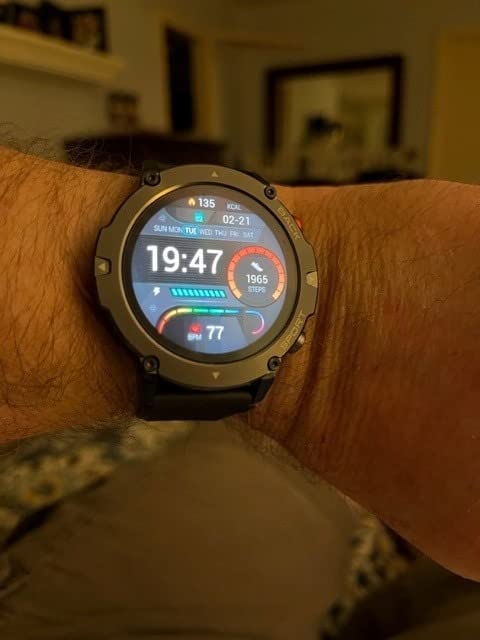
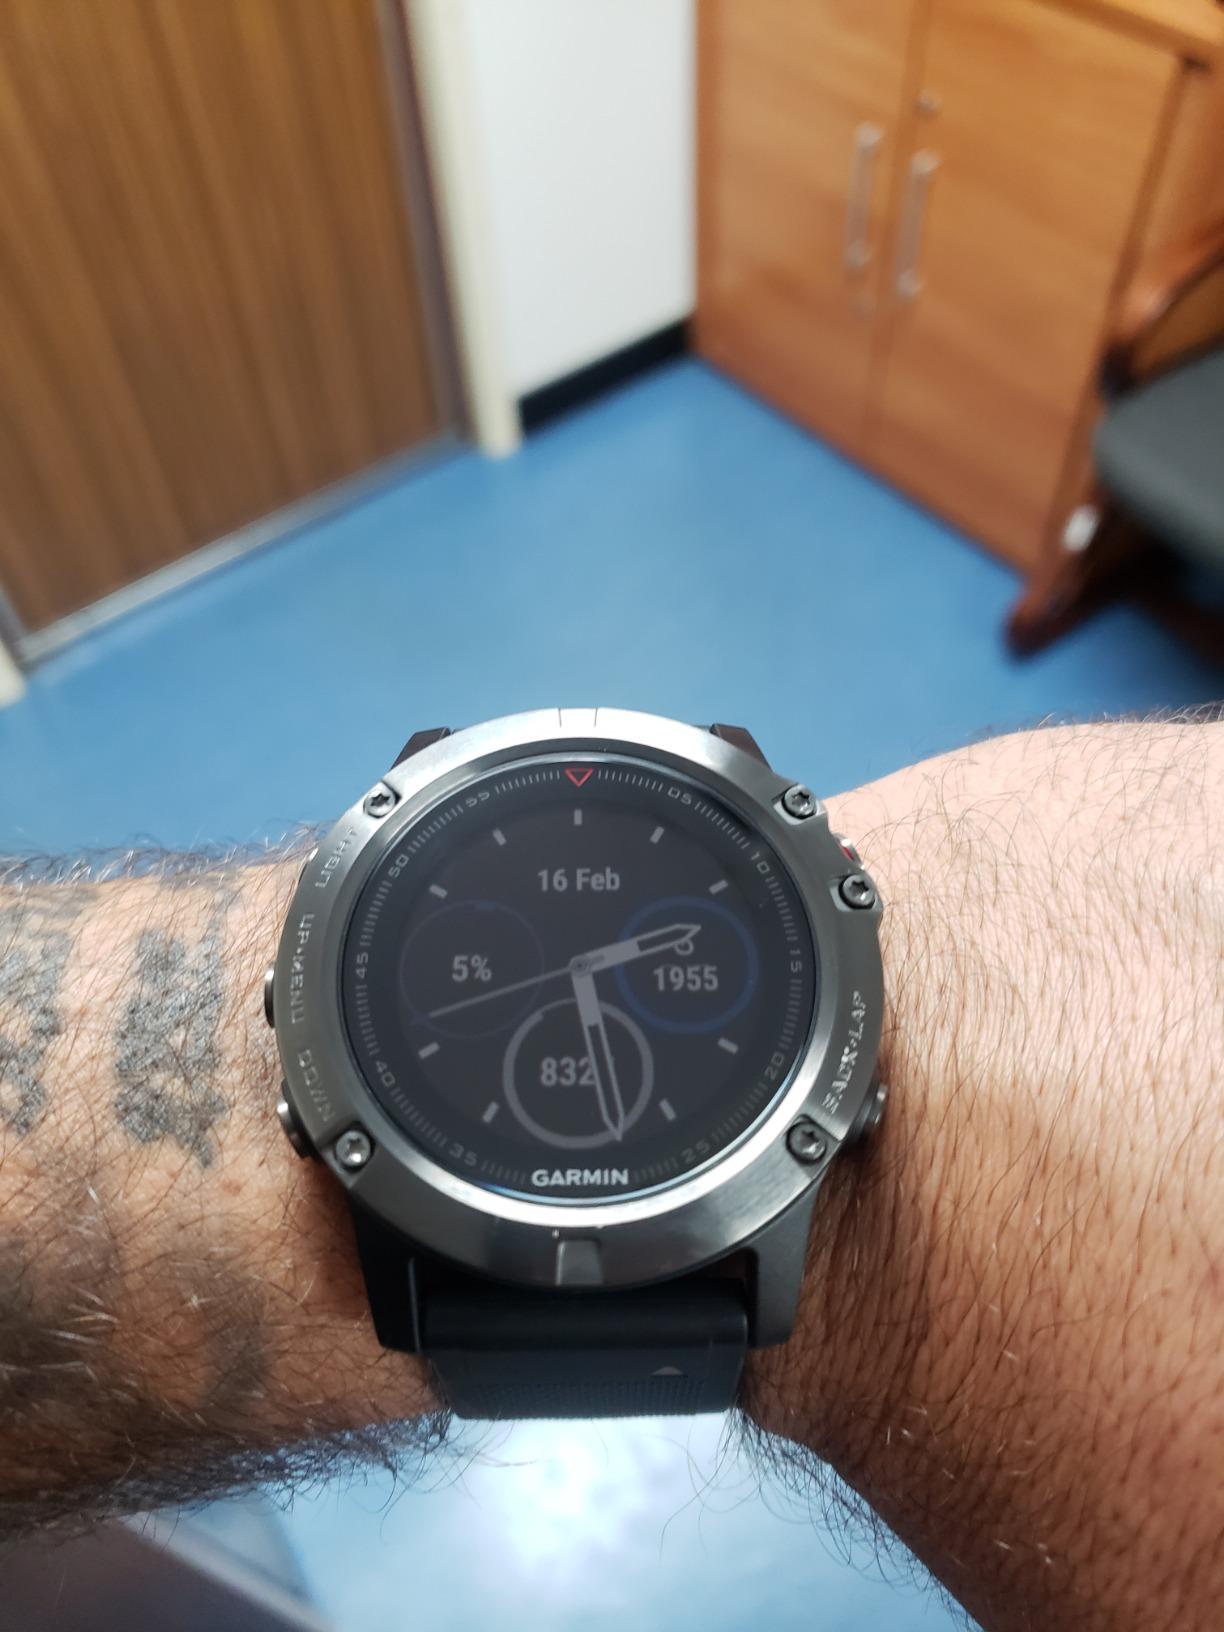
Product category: smartwatch
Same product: no